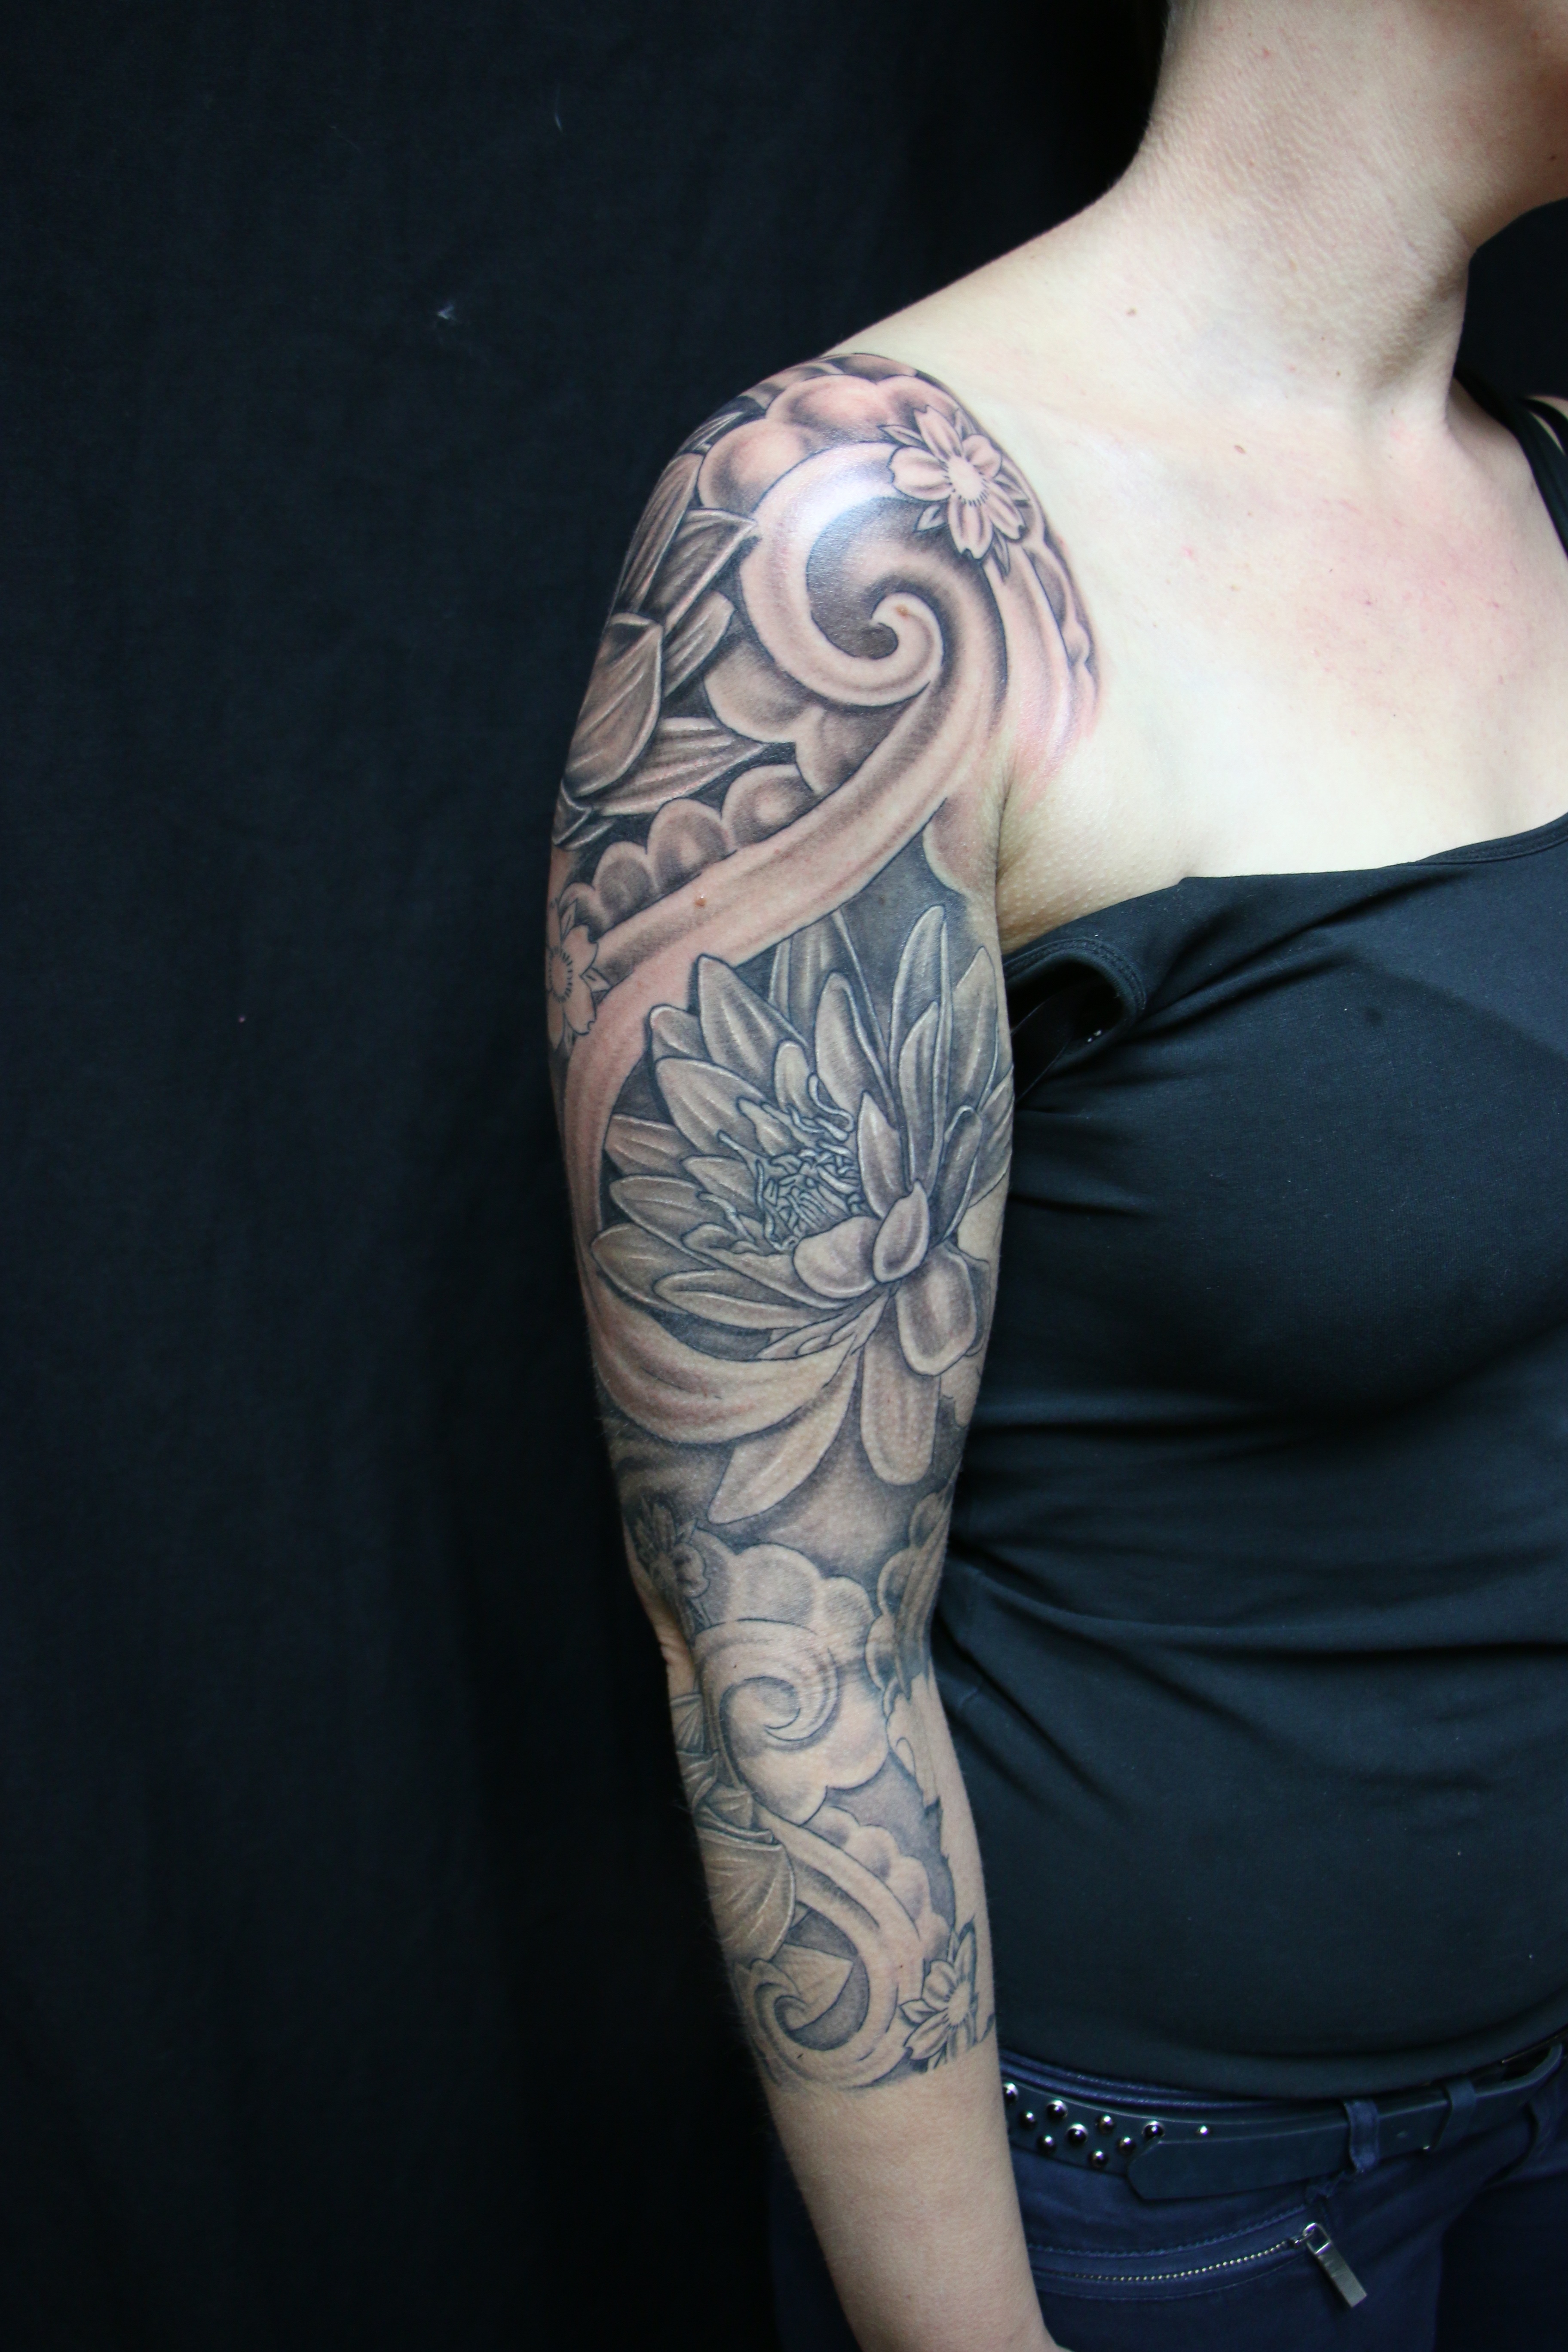
flower, leg, tattoo, arm, muscle, chest, human body, thigh, sleeve, sense, olst